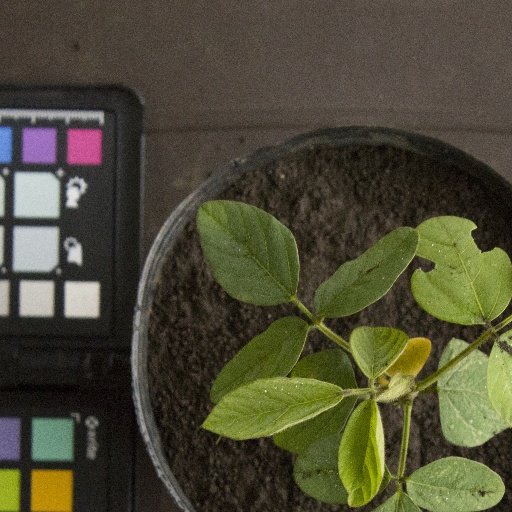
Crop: soybean